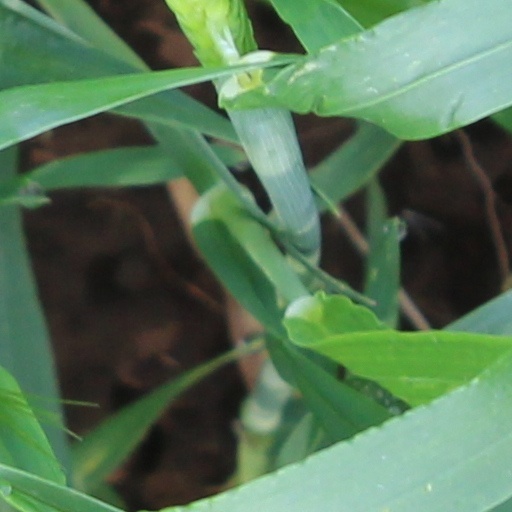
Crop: wheat